Blythe Intaglios

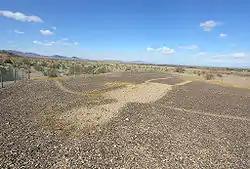
One of the Blythe Intaglios, 2007

The Blythe Intaglios or Blythe Geoglyphs are a group of gigantic figures incised on the ground near Blythe, California, in the Colorado Desert. The ground drawings or geoglyphs were created by humans for an as-yet-unknown reason.